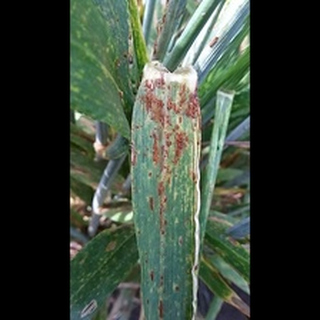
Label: wheat_black_rust